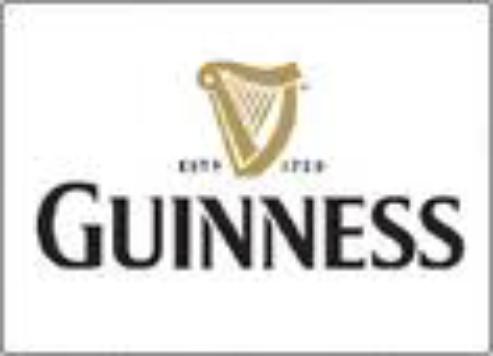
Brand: GUINNESS
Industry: Food